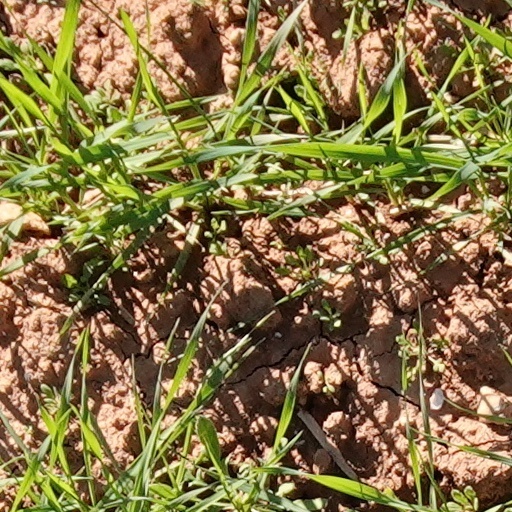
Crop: wheat